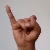
The image shows a hand gesture representing the letter 'I' in Indian Sign Language.